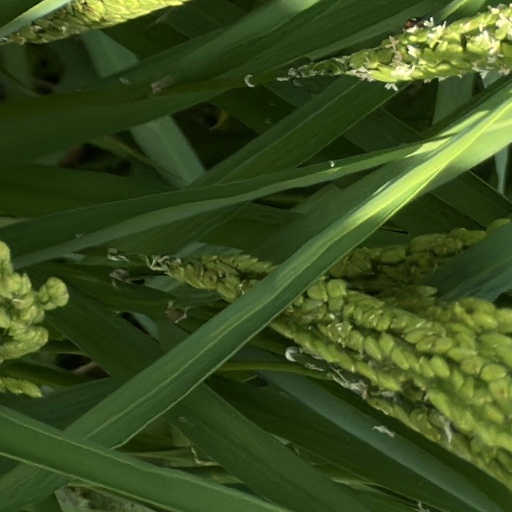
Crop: rice